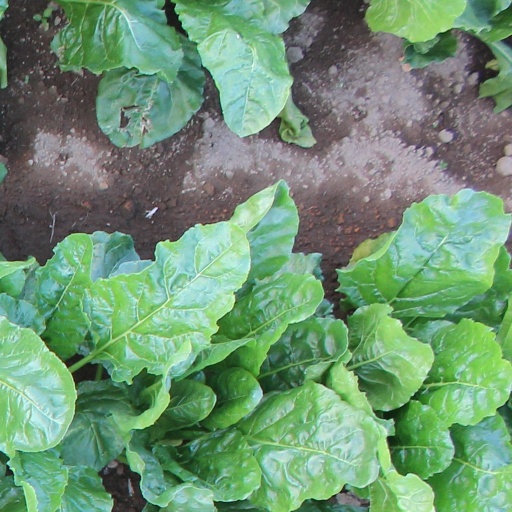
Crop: sugar beet